Question: Please indicate a possible affordance area of swing_baseball_bat that can be used for holding
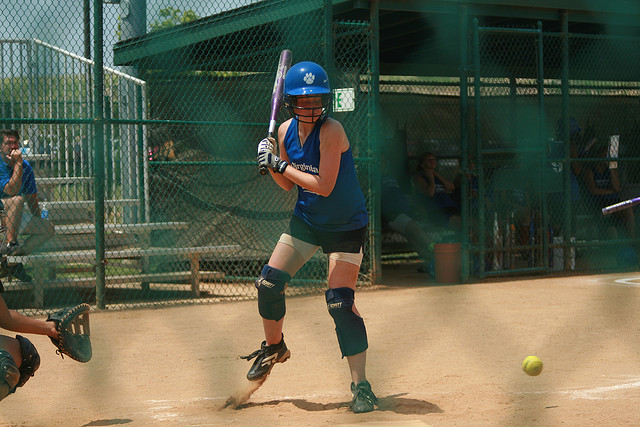
Answer: [253.622, 93.706, 281.441, 178.005]